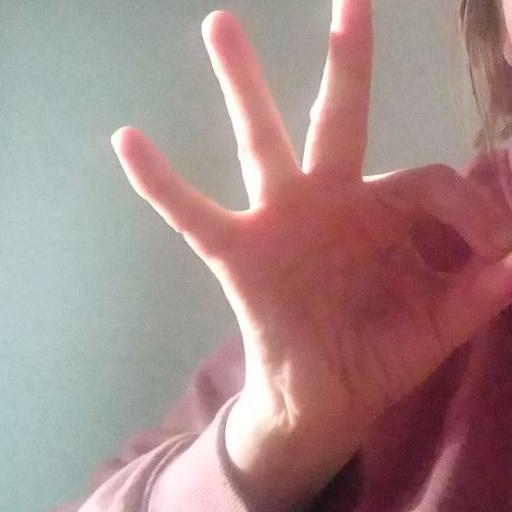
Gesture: ok